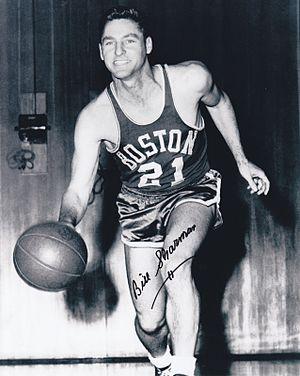
William Walton « Bill » Sharman, né le 25 mai 1926 à Abilene et mort le 25 octobre 2013 est un ancien joueur et entraîneur professionnel de basket-ball. Mobilisé lors de la Seconde Guerre mondiale de 1944 à 1946 dans l'US Navy, Bill Sharman devient joueur professionnel de basket-ball et de baseball dans les années 1950. Après sa carrière de joueur, pendant laquelle il gagne les quatre premiers titres de champion NBA avec les Celtics de Boston, Sharman devient entraîneur et devient un des deux entraîneurs à avoir remporté les titres ABA et NBA, surtout consécutivement.
Cette liste des récompenses et honneurs de l'American Basketball Association recense les honneurs accordés par la ligue de basket-ball professionnelle American Basketball Association, active de la saison 1967–68 jusqu'à sa fusion dans la NBA en 1976.